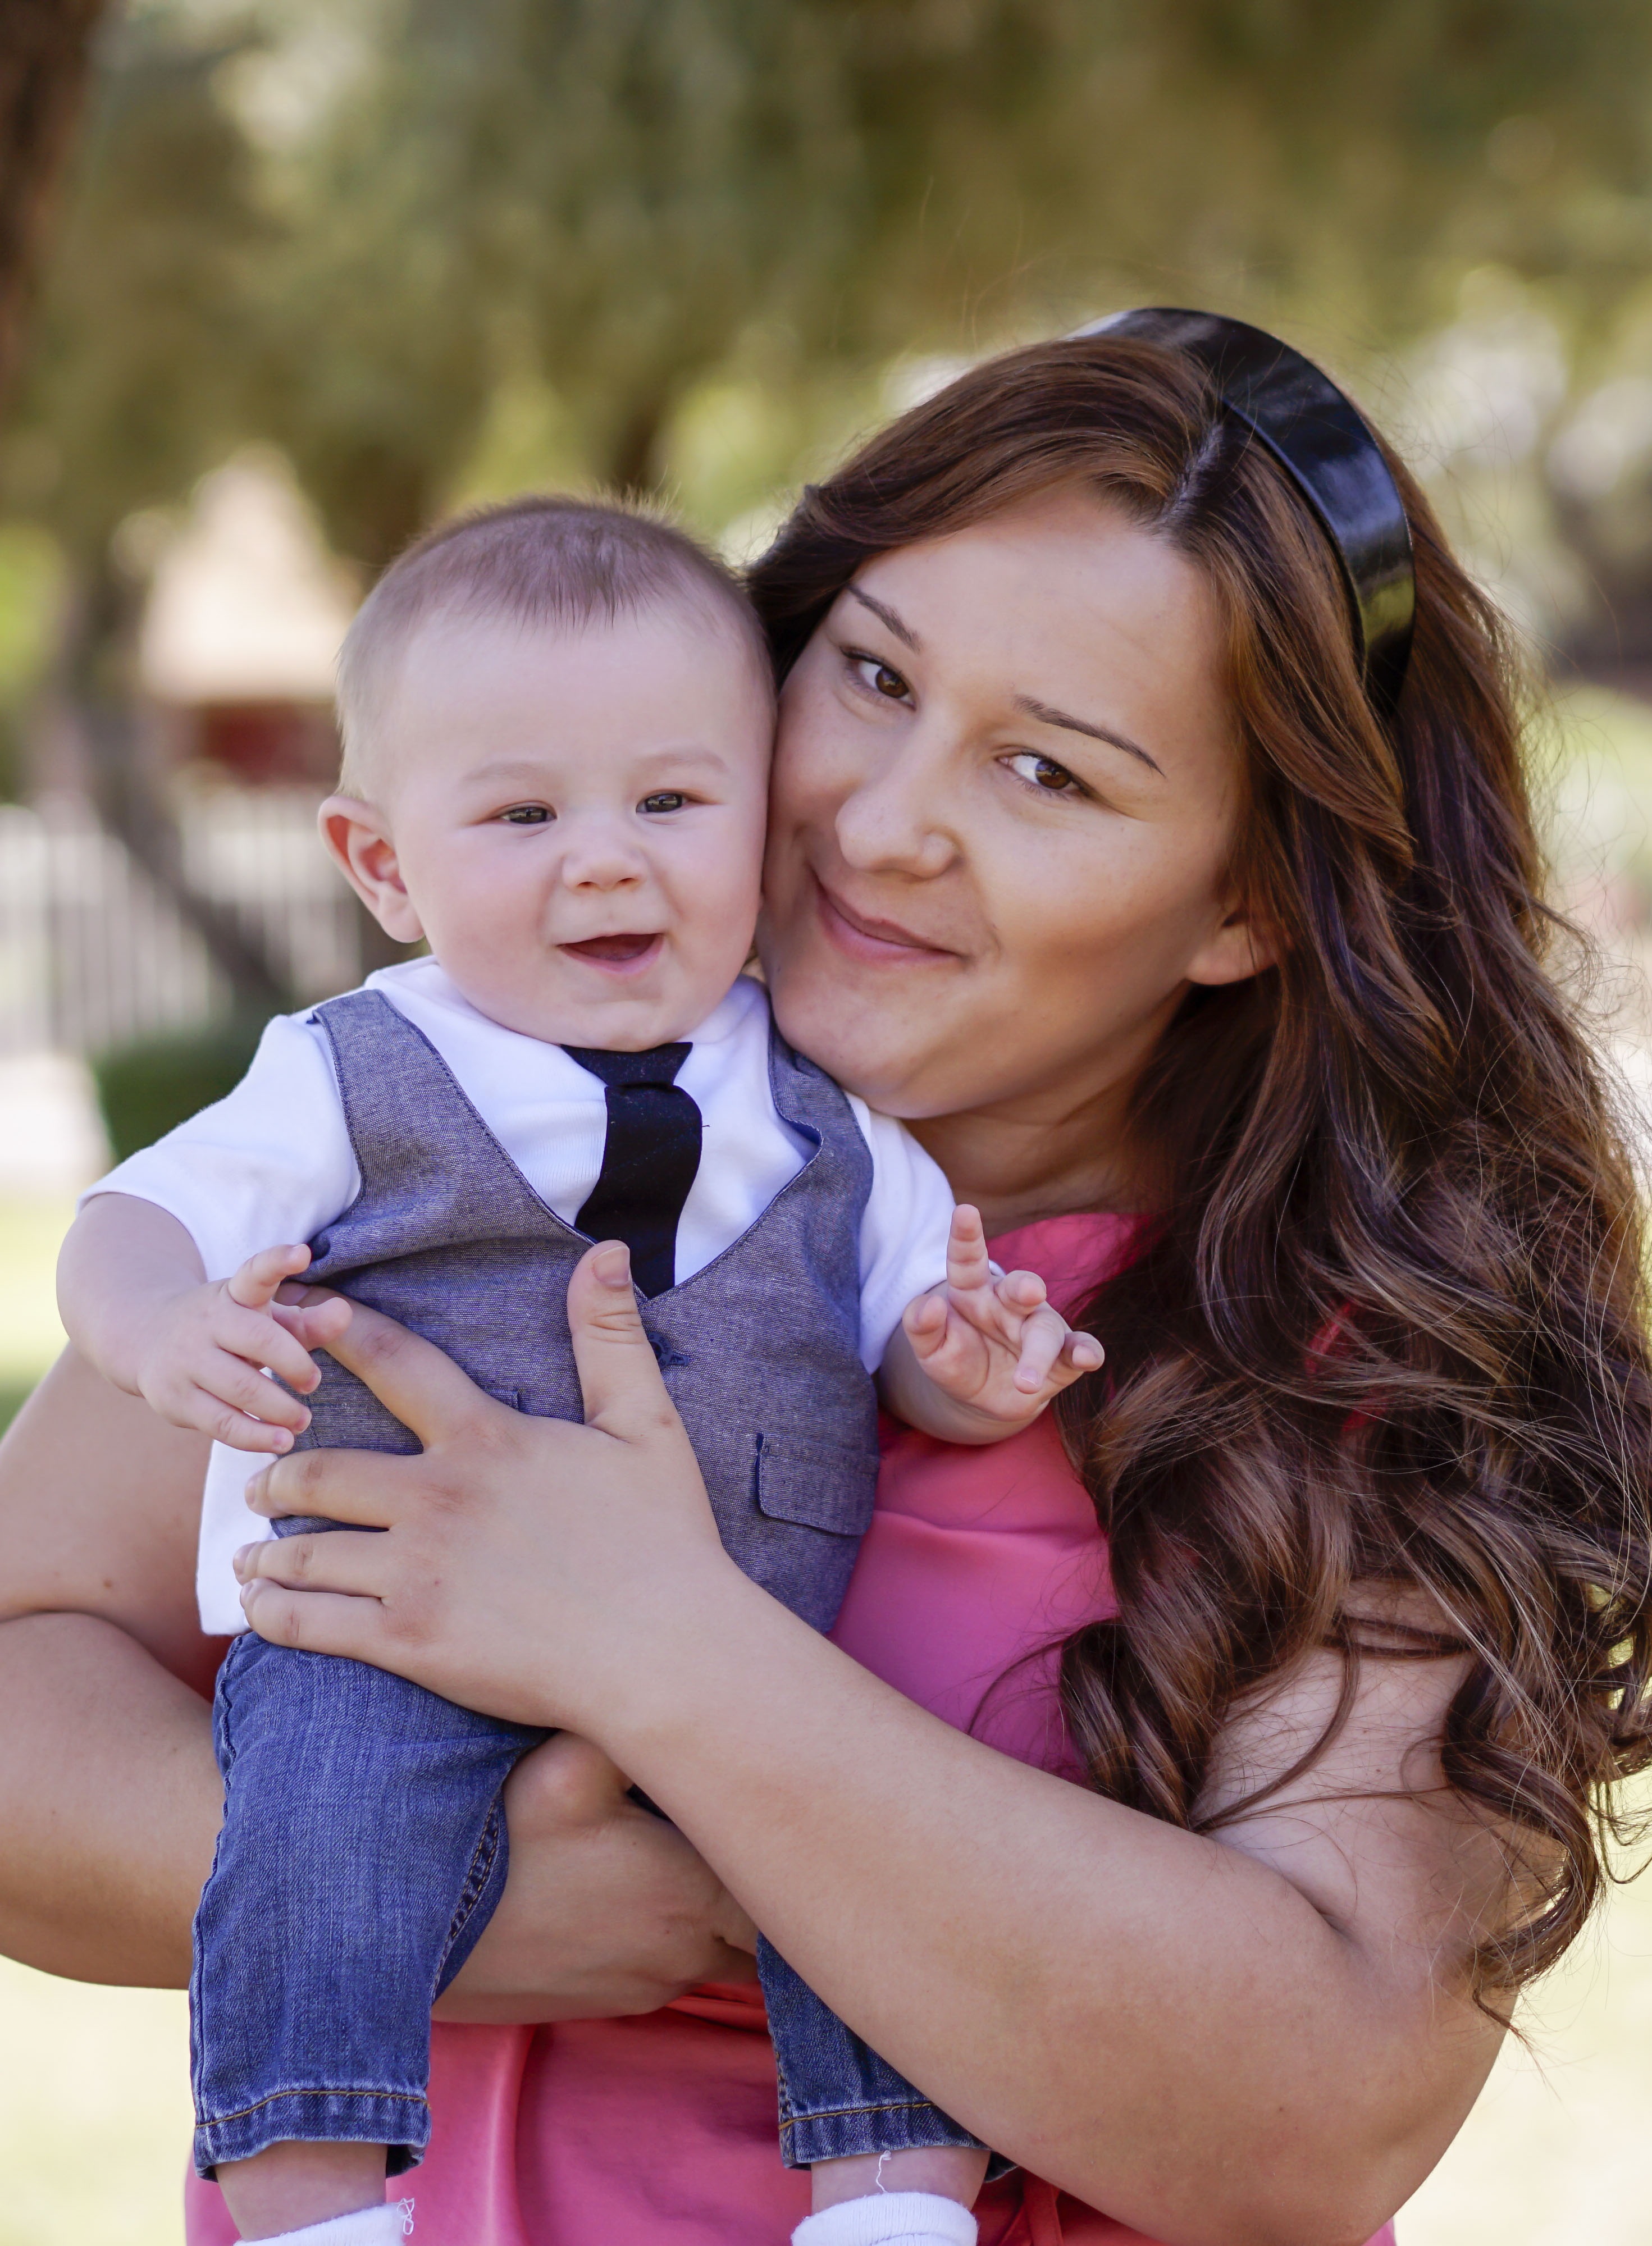
person, people, woman, photography, boy, portrait, child, baby, parent, sibling, motherhood, maternity, family, ceremony, mother, mother and baby, interaction, photo shoot, newborn baby, family happy, happy mother, mother baby, child care, portrait photography